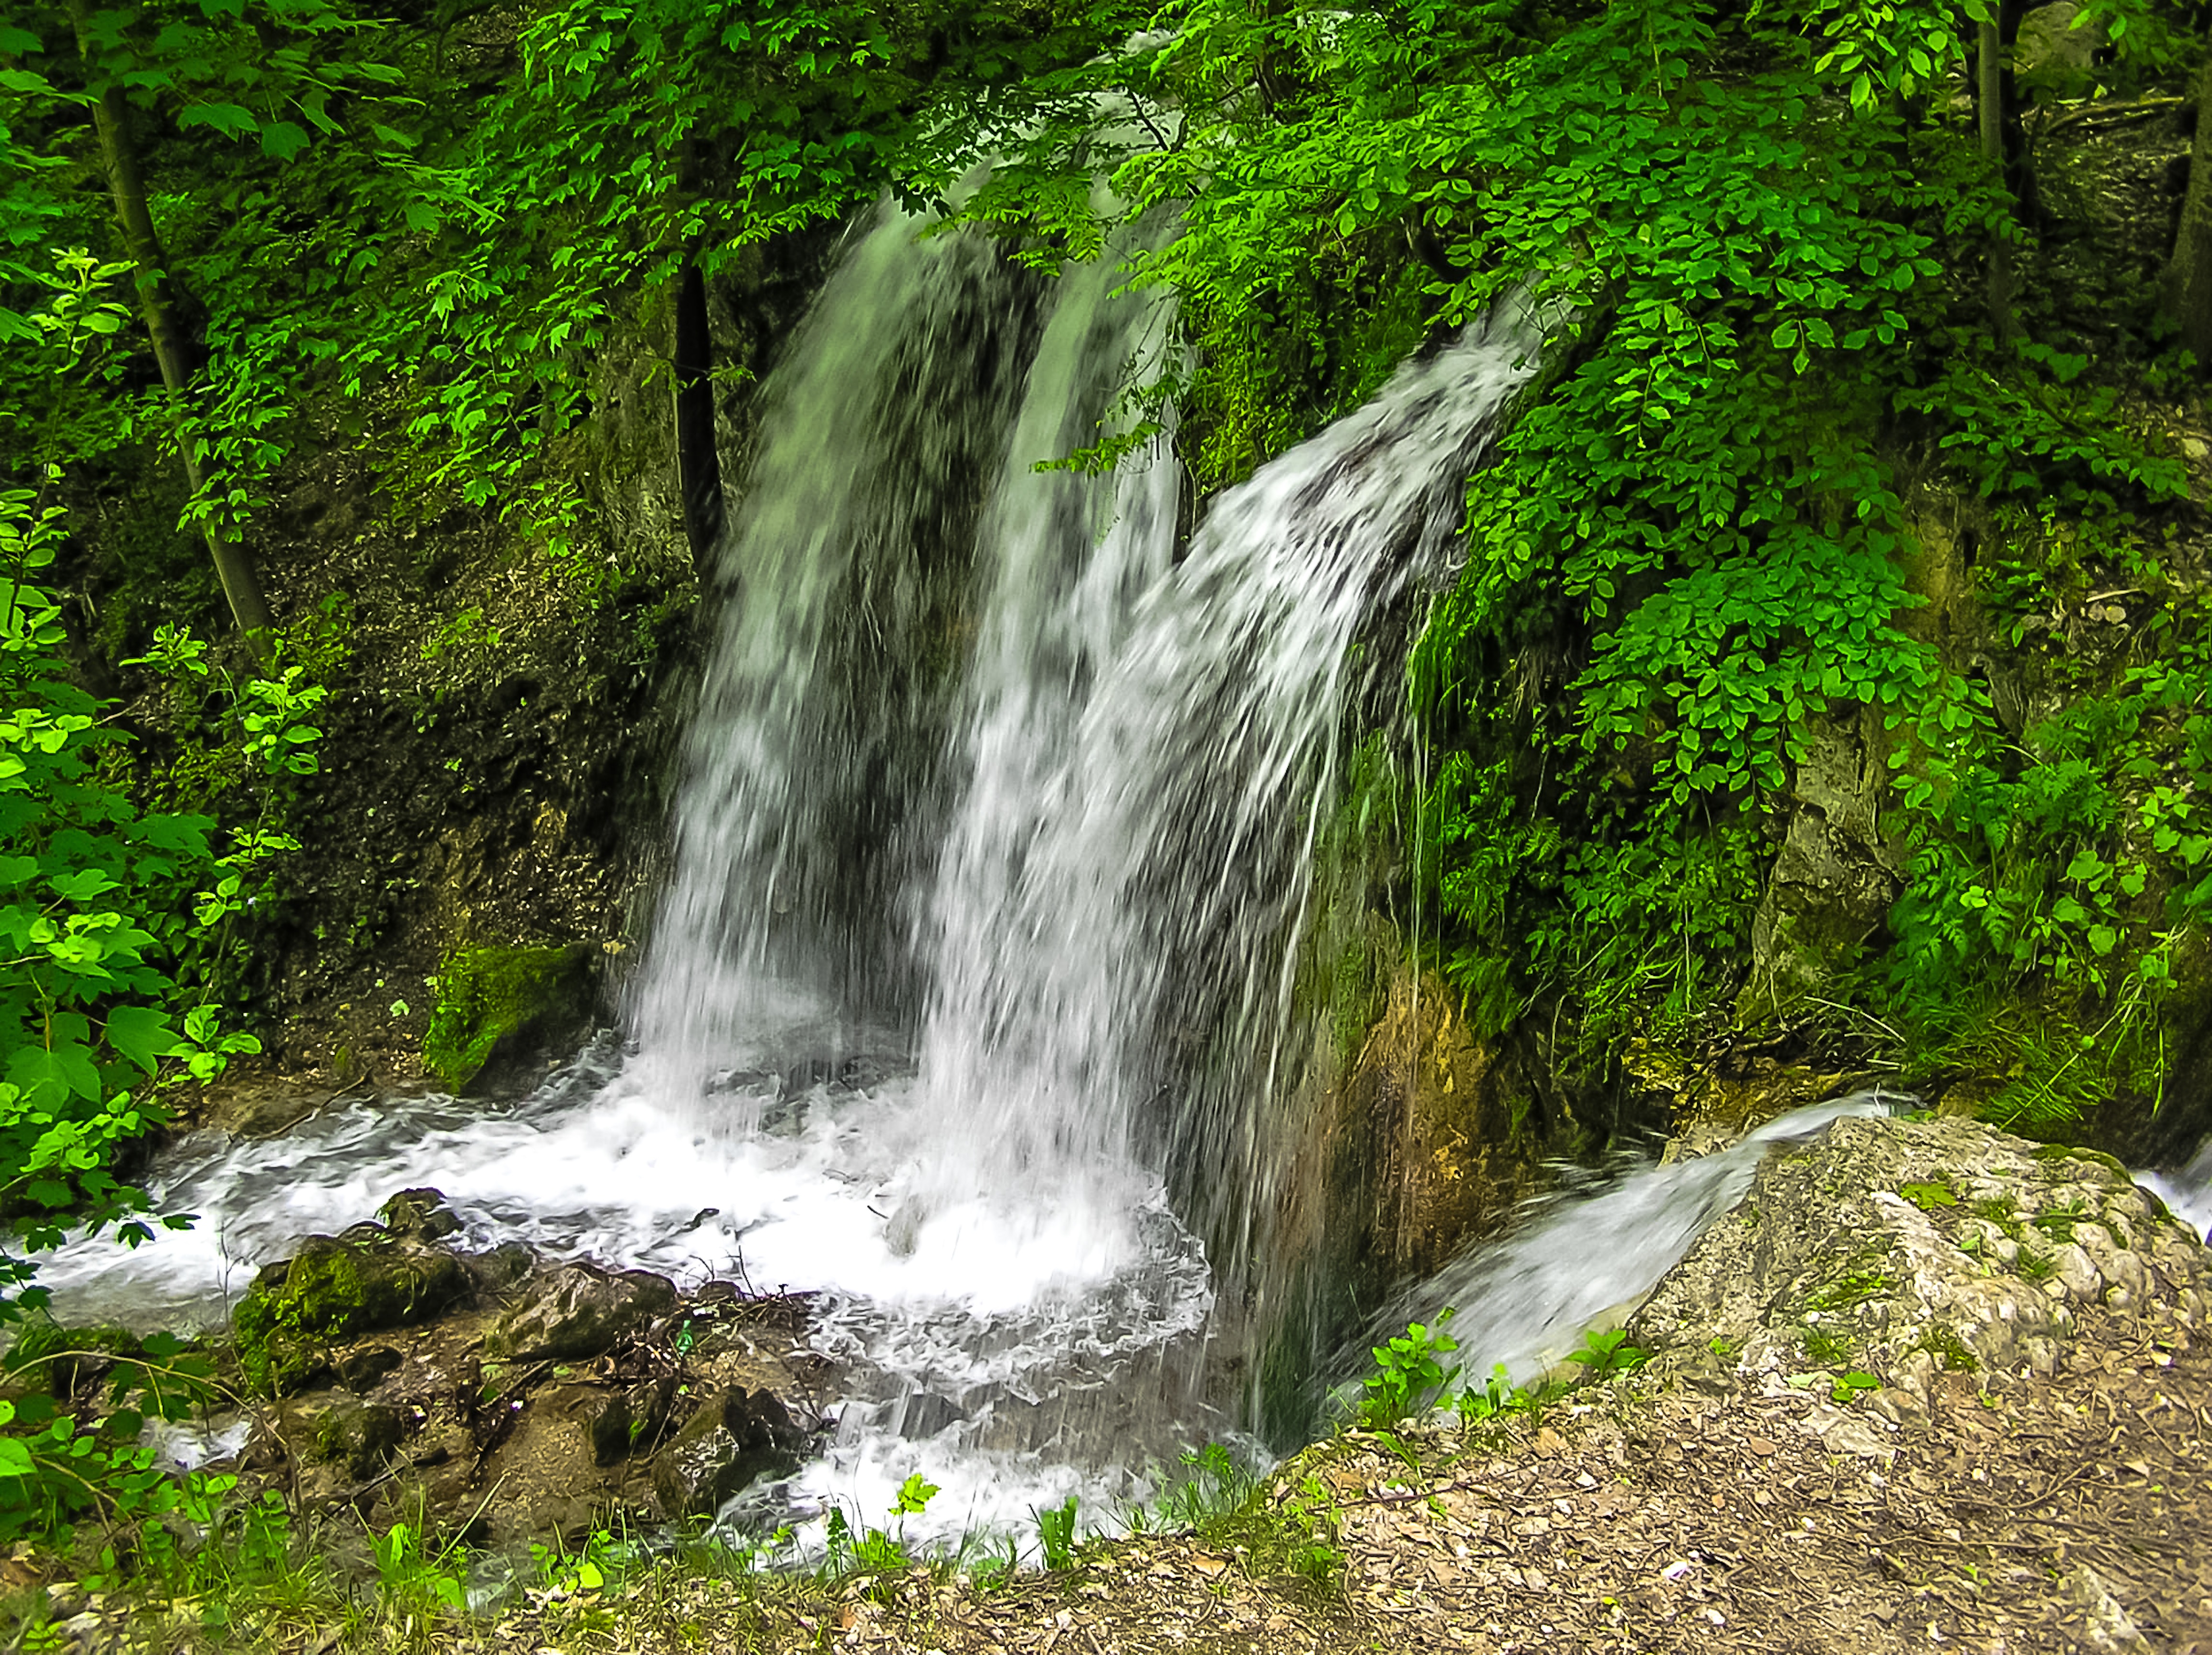
tree, water, nature, forest, waterfall, stream, jungle, body of water, rainforest, ravine, wasserfall, woodland, habitat, water feature, watercourse